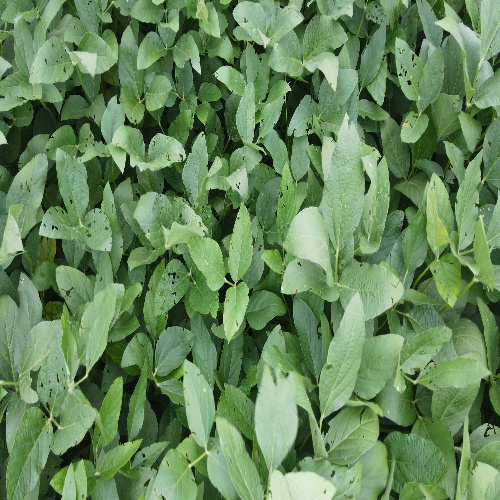
Label: Caterpillar